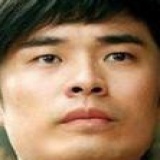
diễn viên Trần Hách